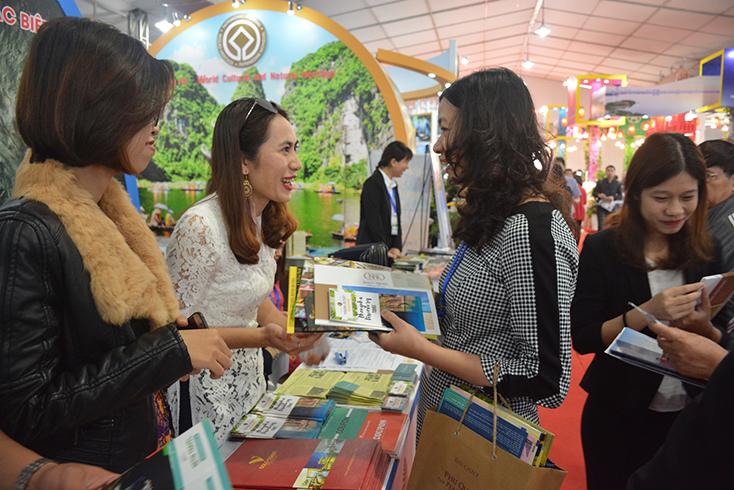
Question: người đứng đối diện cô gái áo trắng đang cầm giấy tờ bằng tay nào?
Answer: cô ấy cầm bằng tay trái